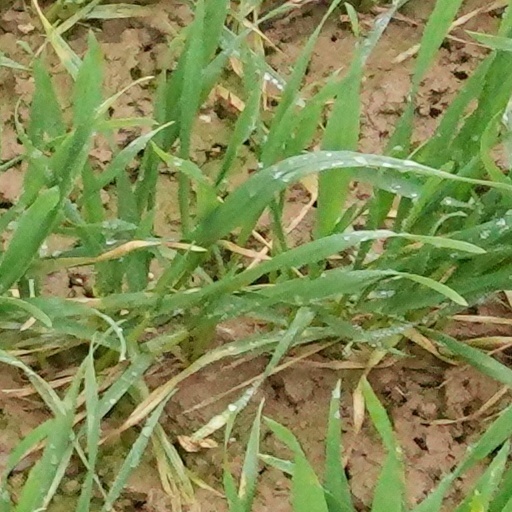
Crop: wheat